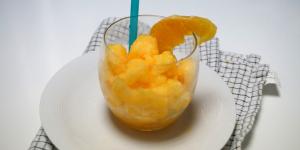
granizado de naranja